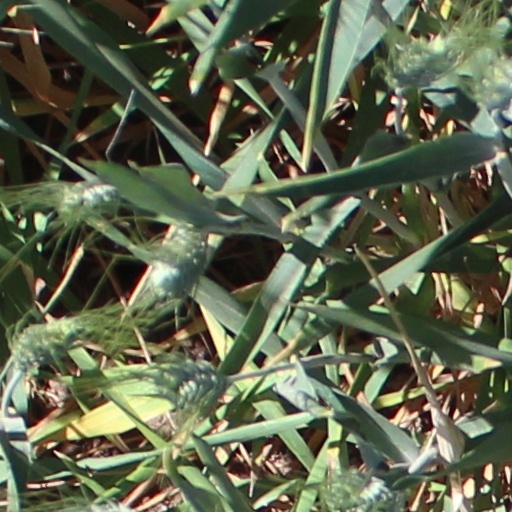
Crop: wheat